Shar Jackson

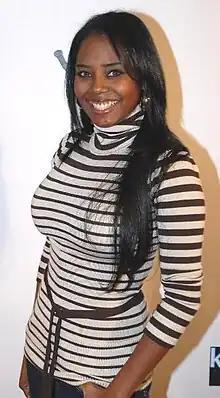
Jackson in 2007

Sharisse Jackson (born August 31, 1976) is an American actress. She is best known for her portrayal of Niecy Jackson on the UPN sitcom "Moesha" (1996–2001). She was crowned the winner of MTV reality show "Celebrity Rap Superstar" in 2007.